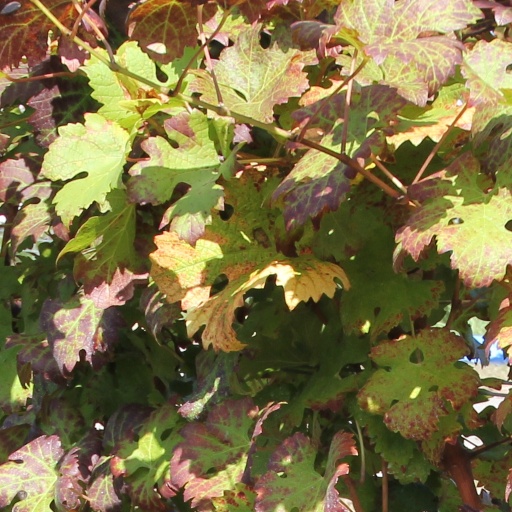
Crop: grape